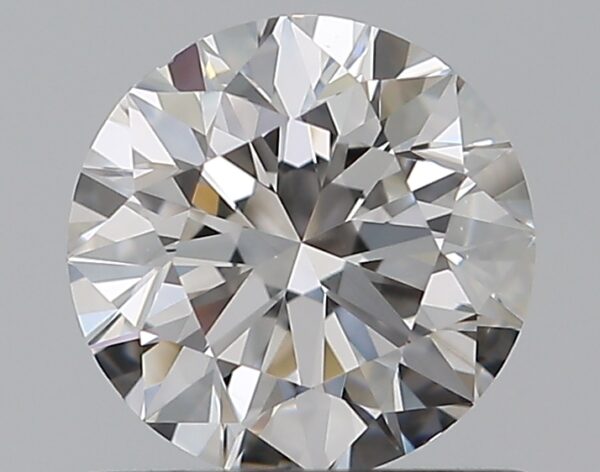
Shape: round
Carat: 0.7
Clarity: VS1
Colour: F
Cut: EX
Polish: EX
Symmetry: EX
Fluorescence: N
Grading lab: GIA
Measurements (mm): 5.62 x 5.66 x 3.54